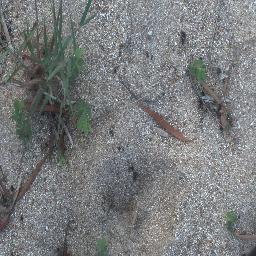
Label: negative